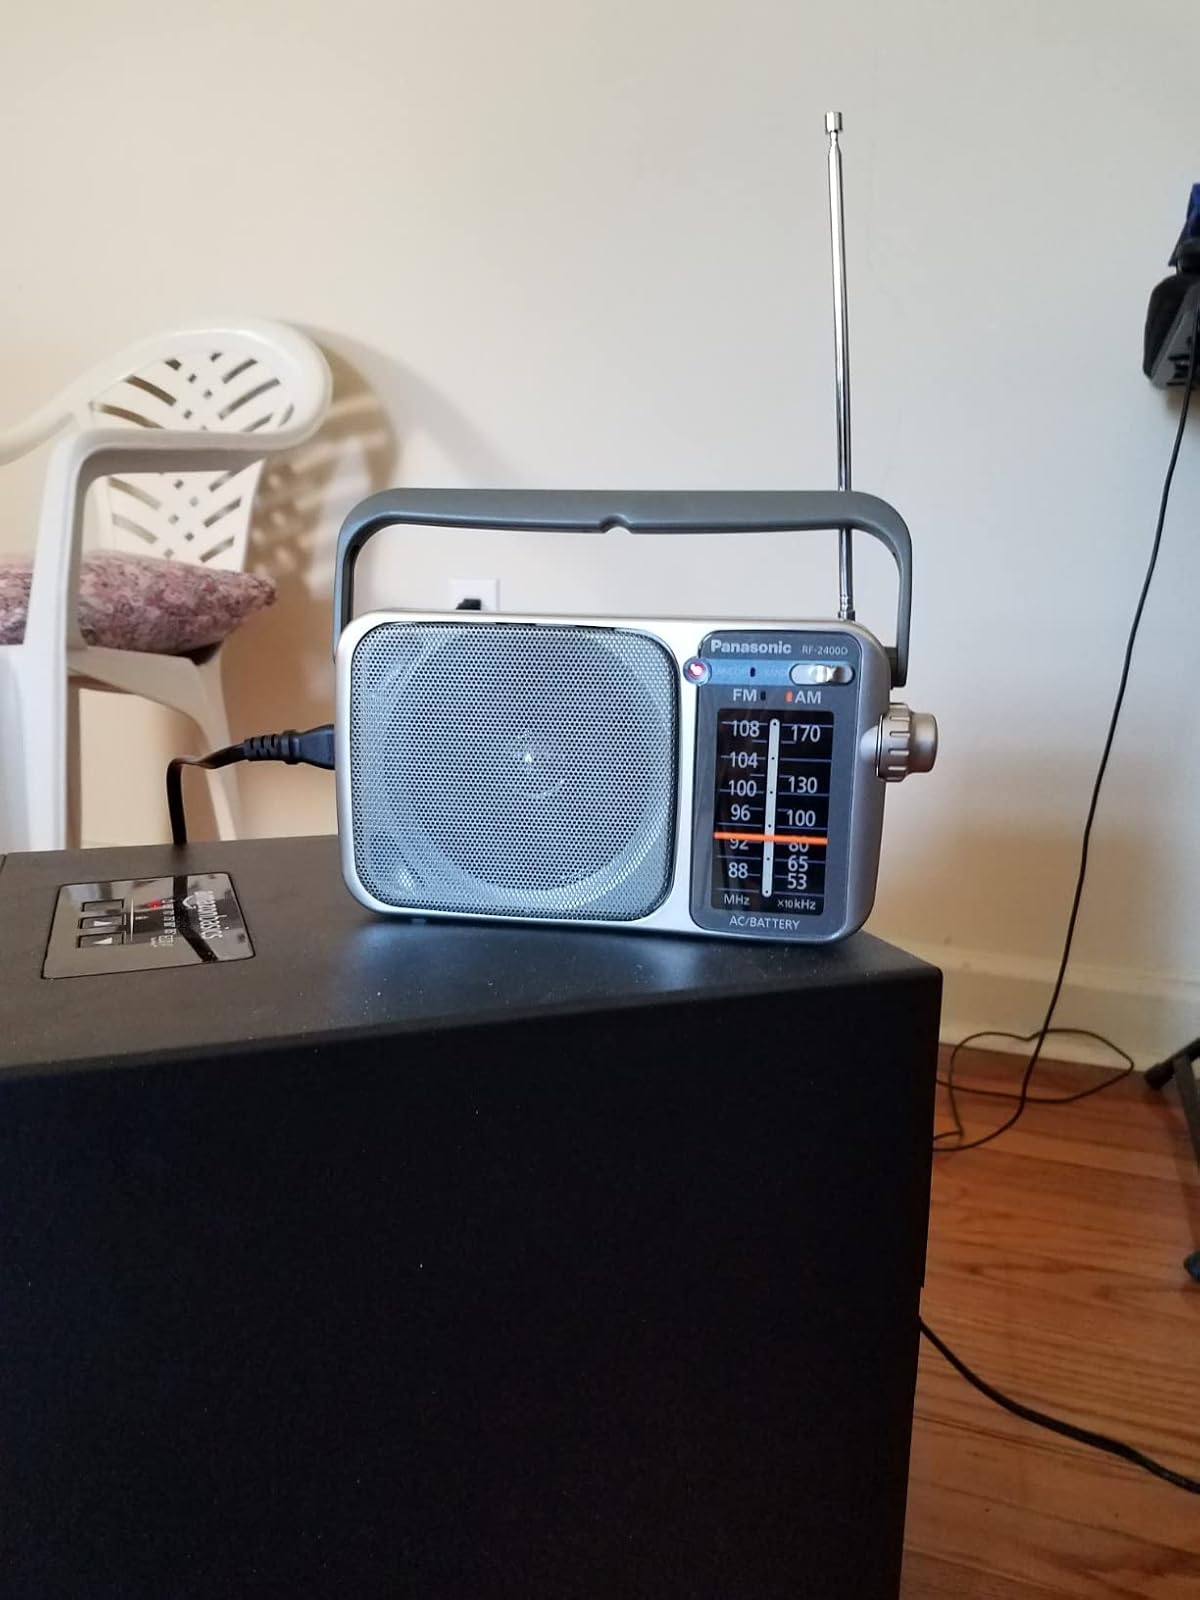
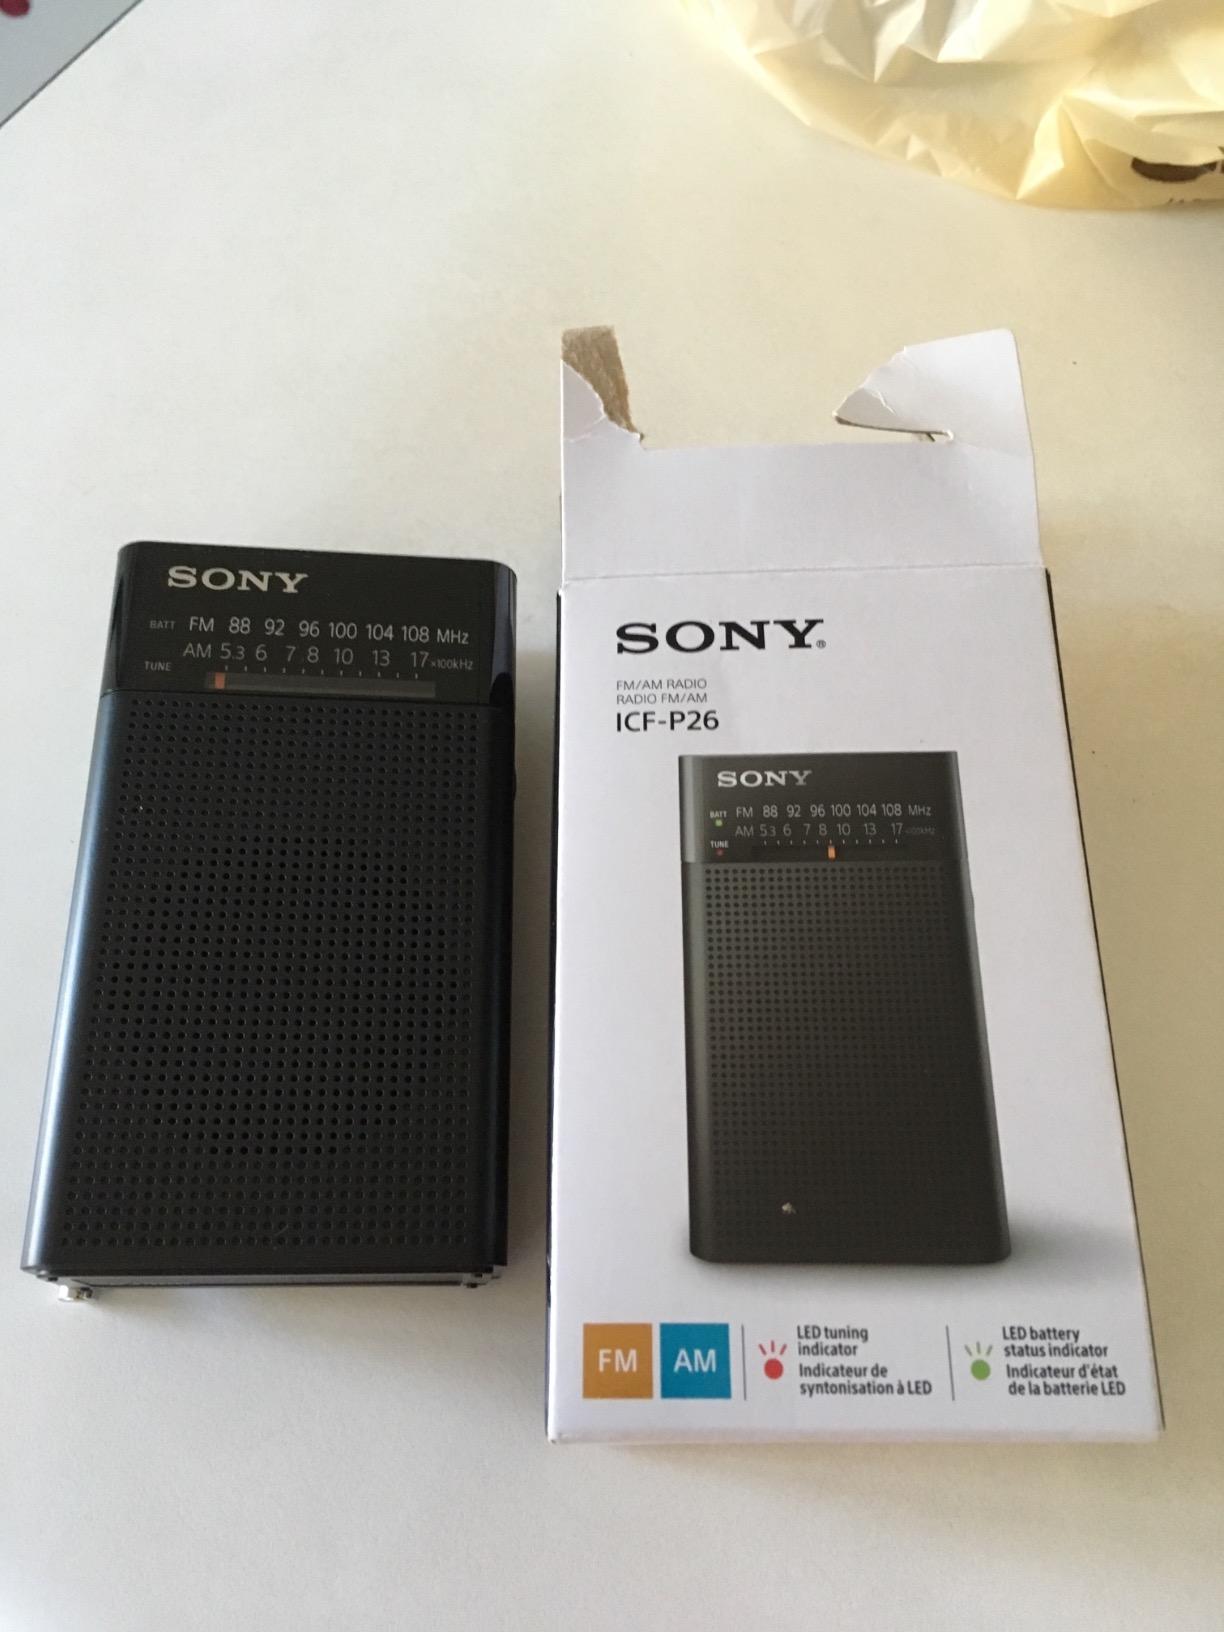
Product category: radio
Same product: no